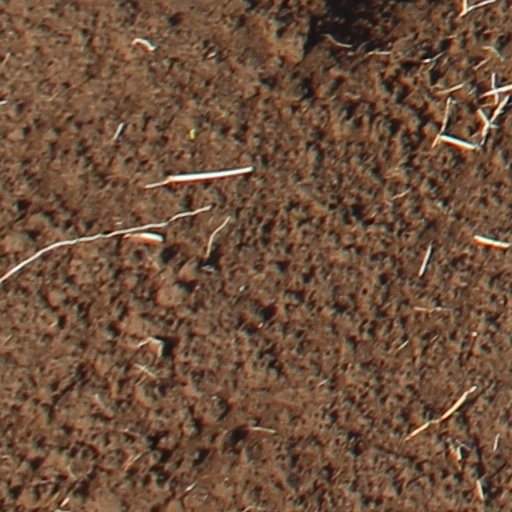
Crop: wheat